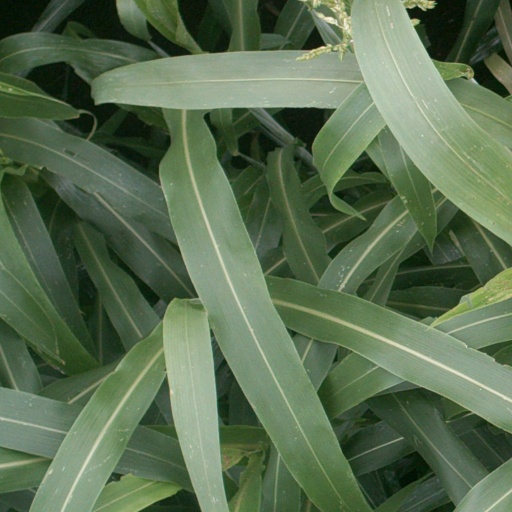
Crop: sorghum